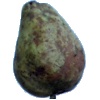
Label: Pear Stone 1